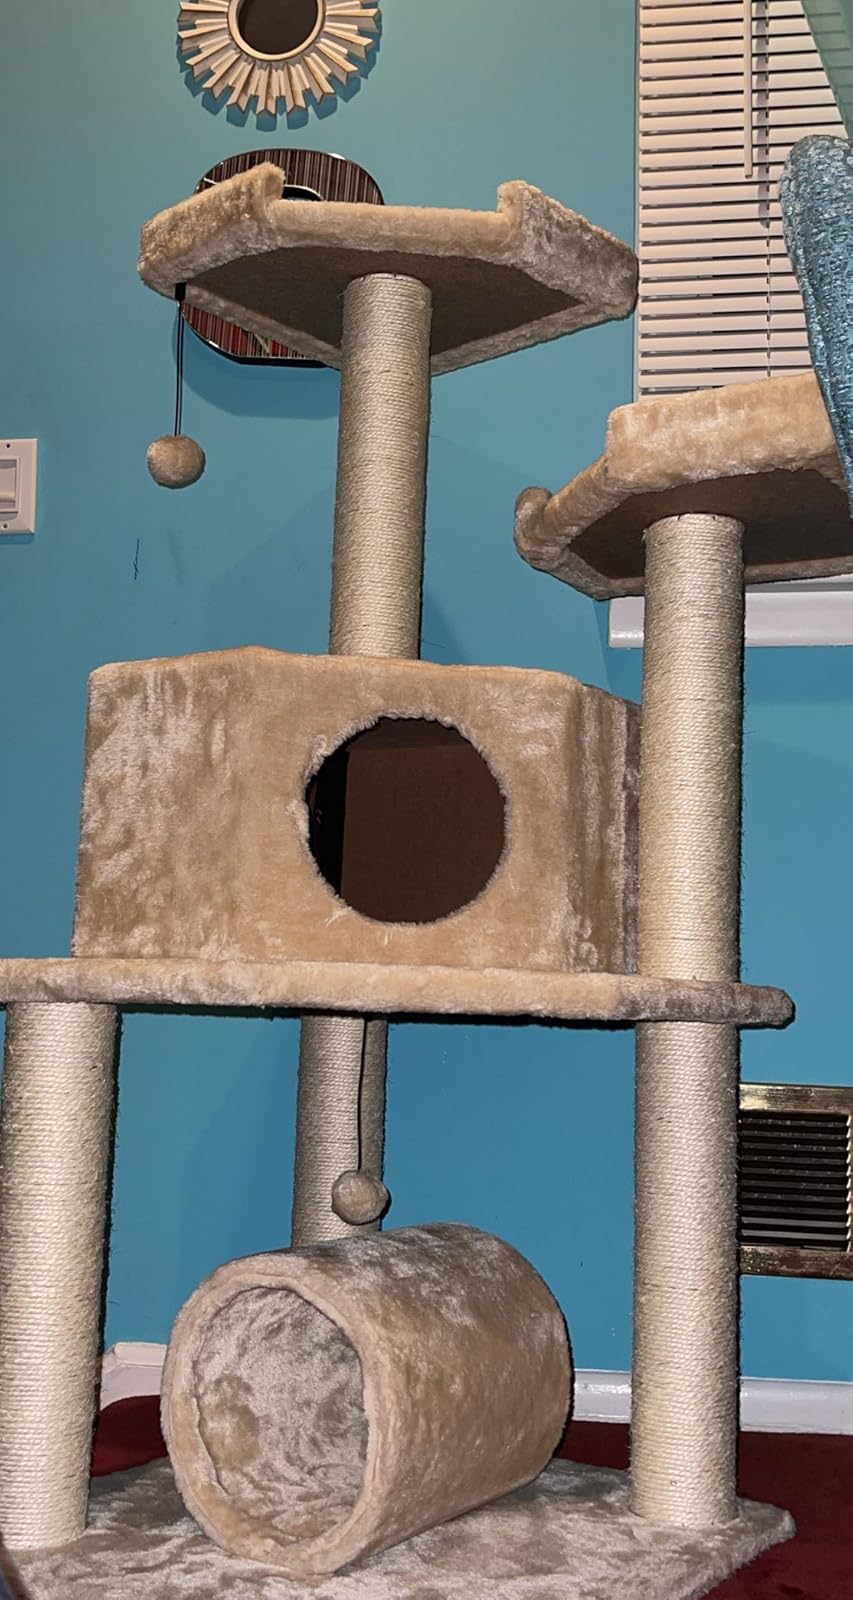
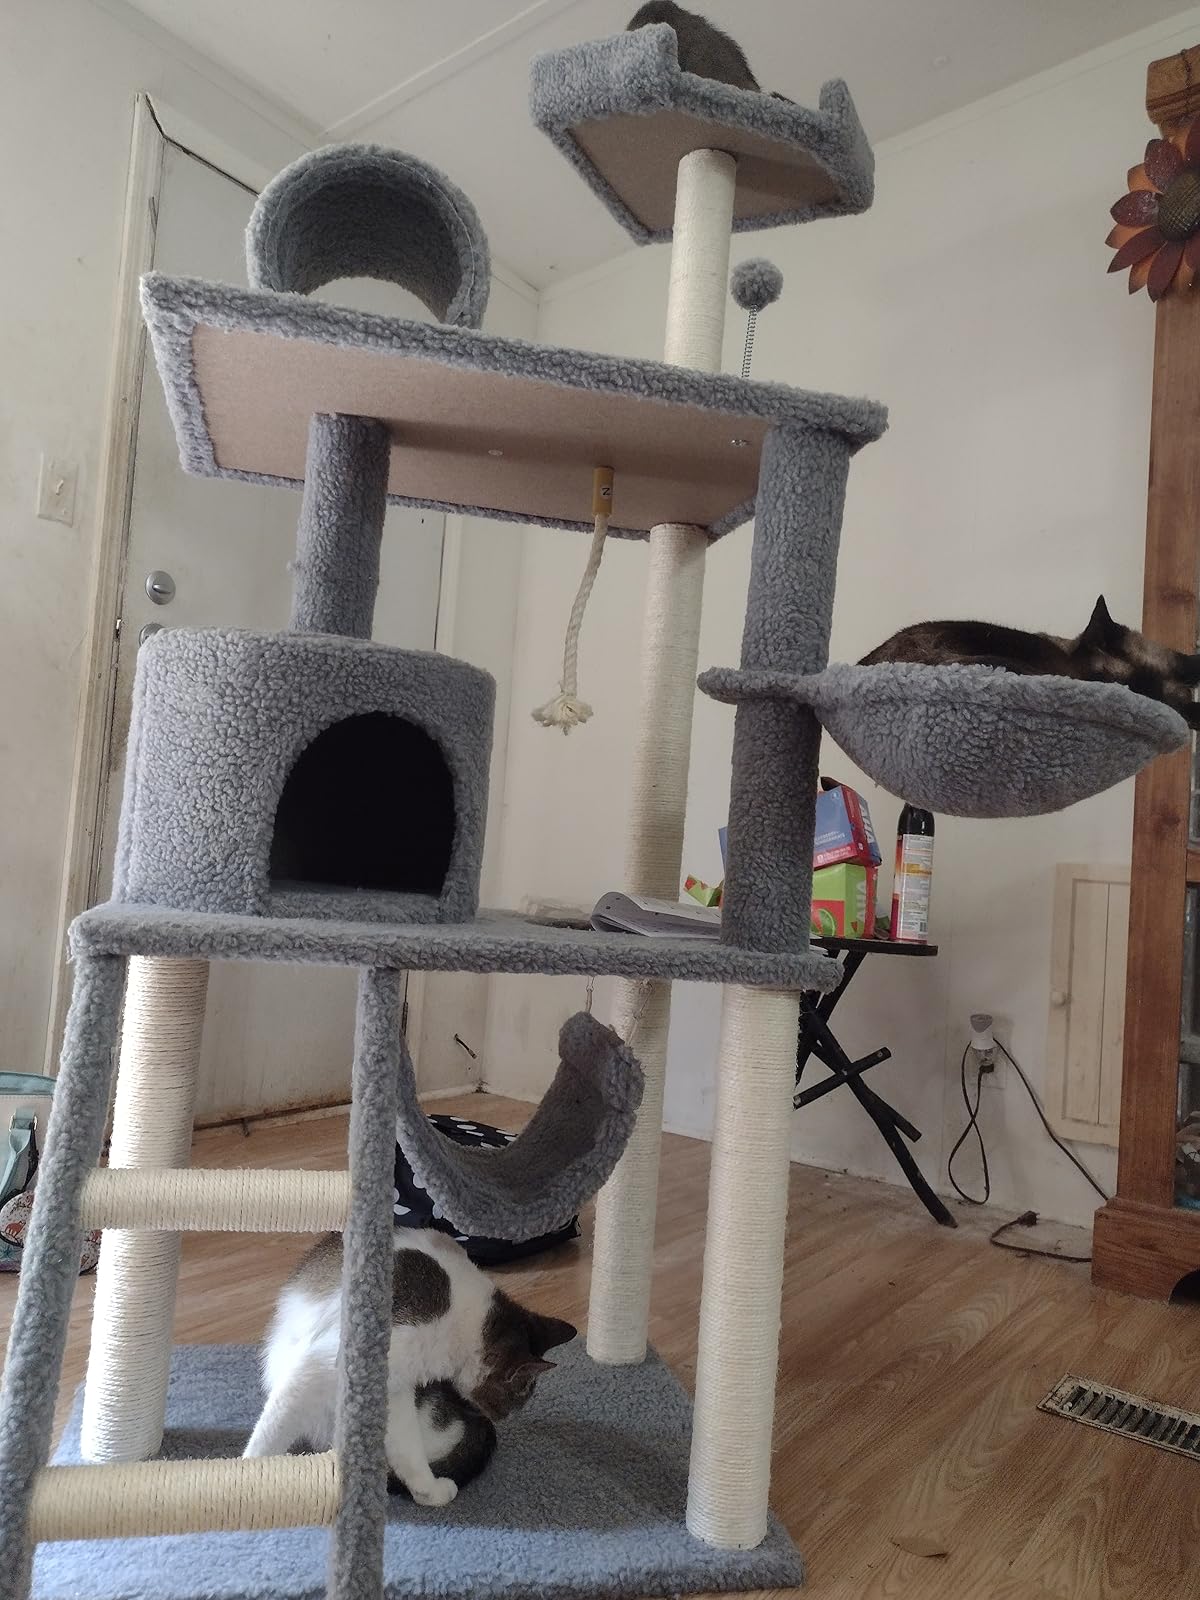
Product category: items_cat tree
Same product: no